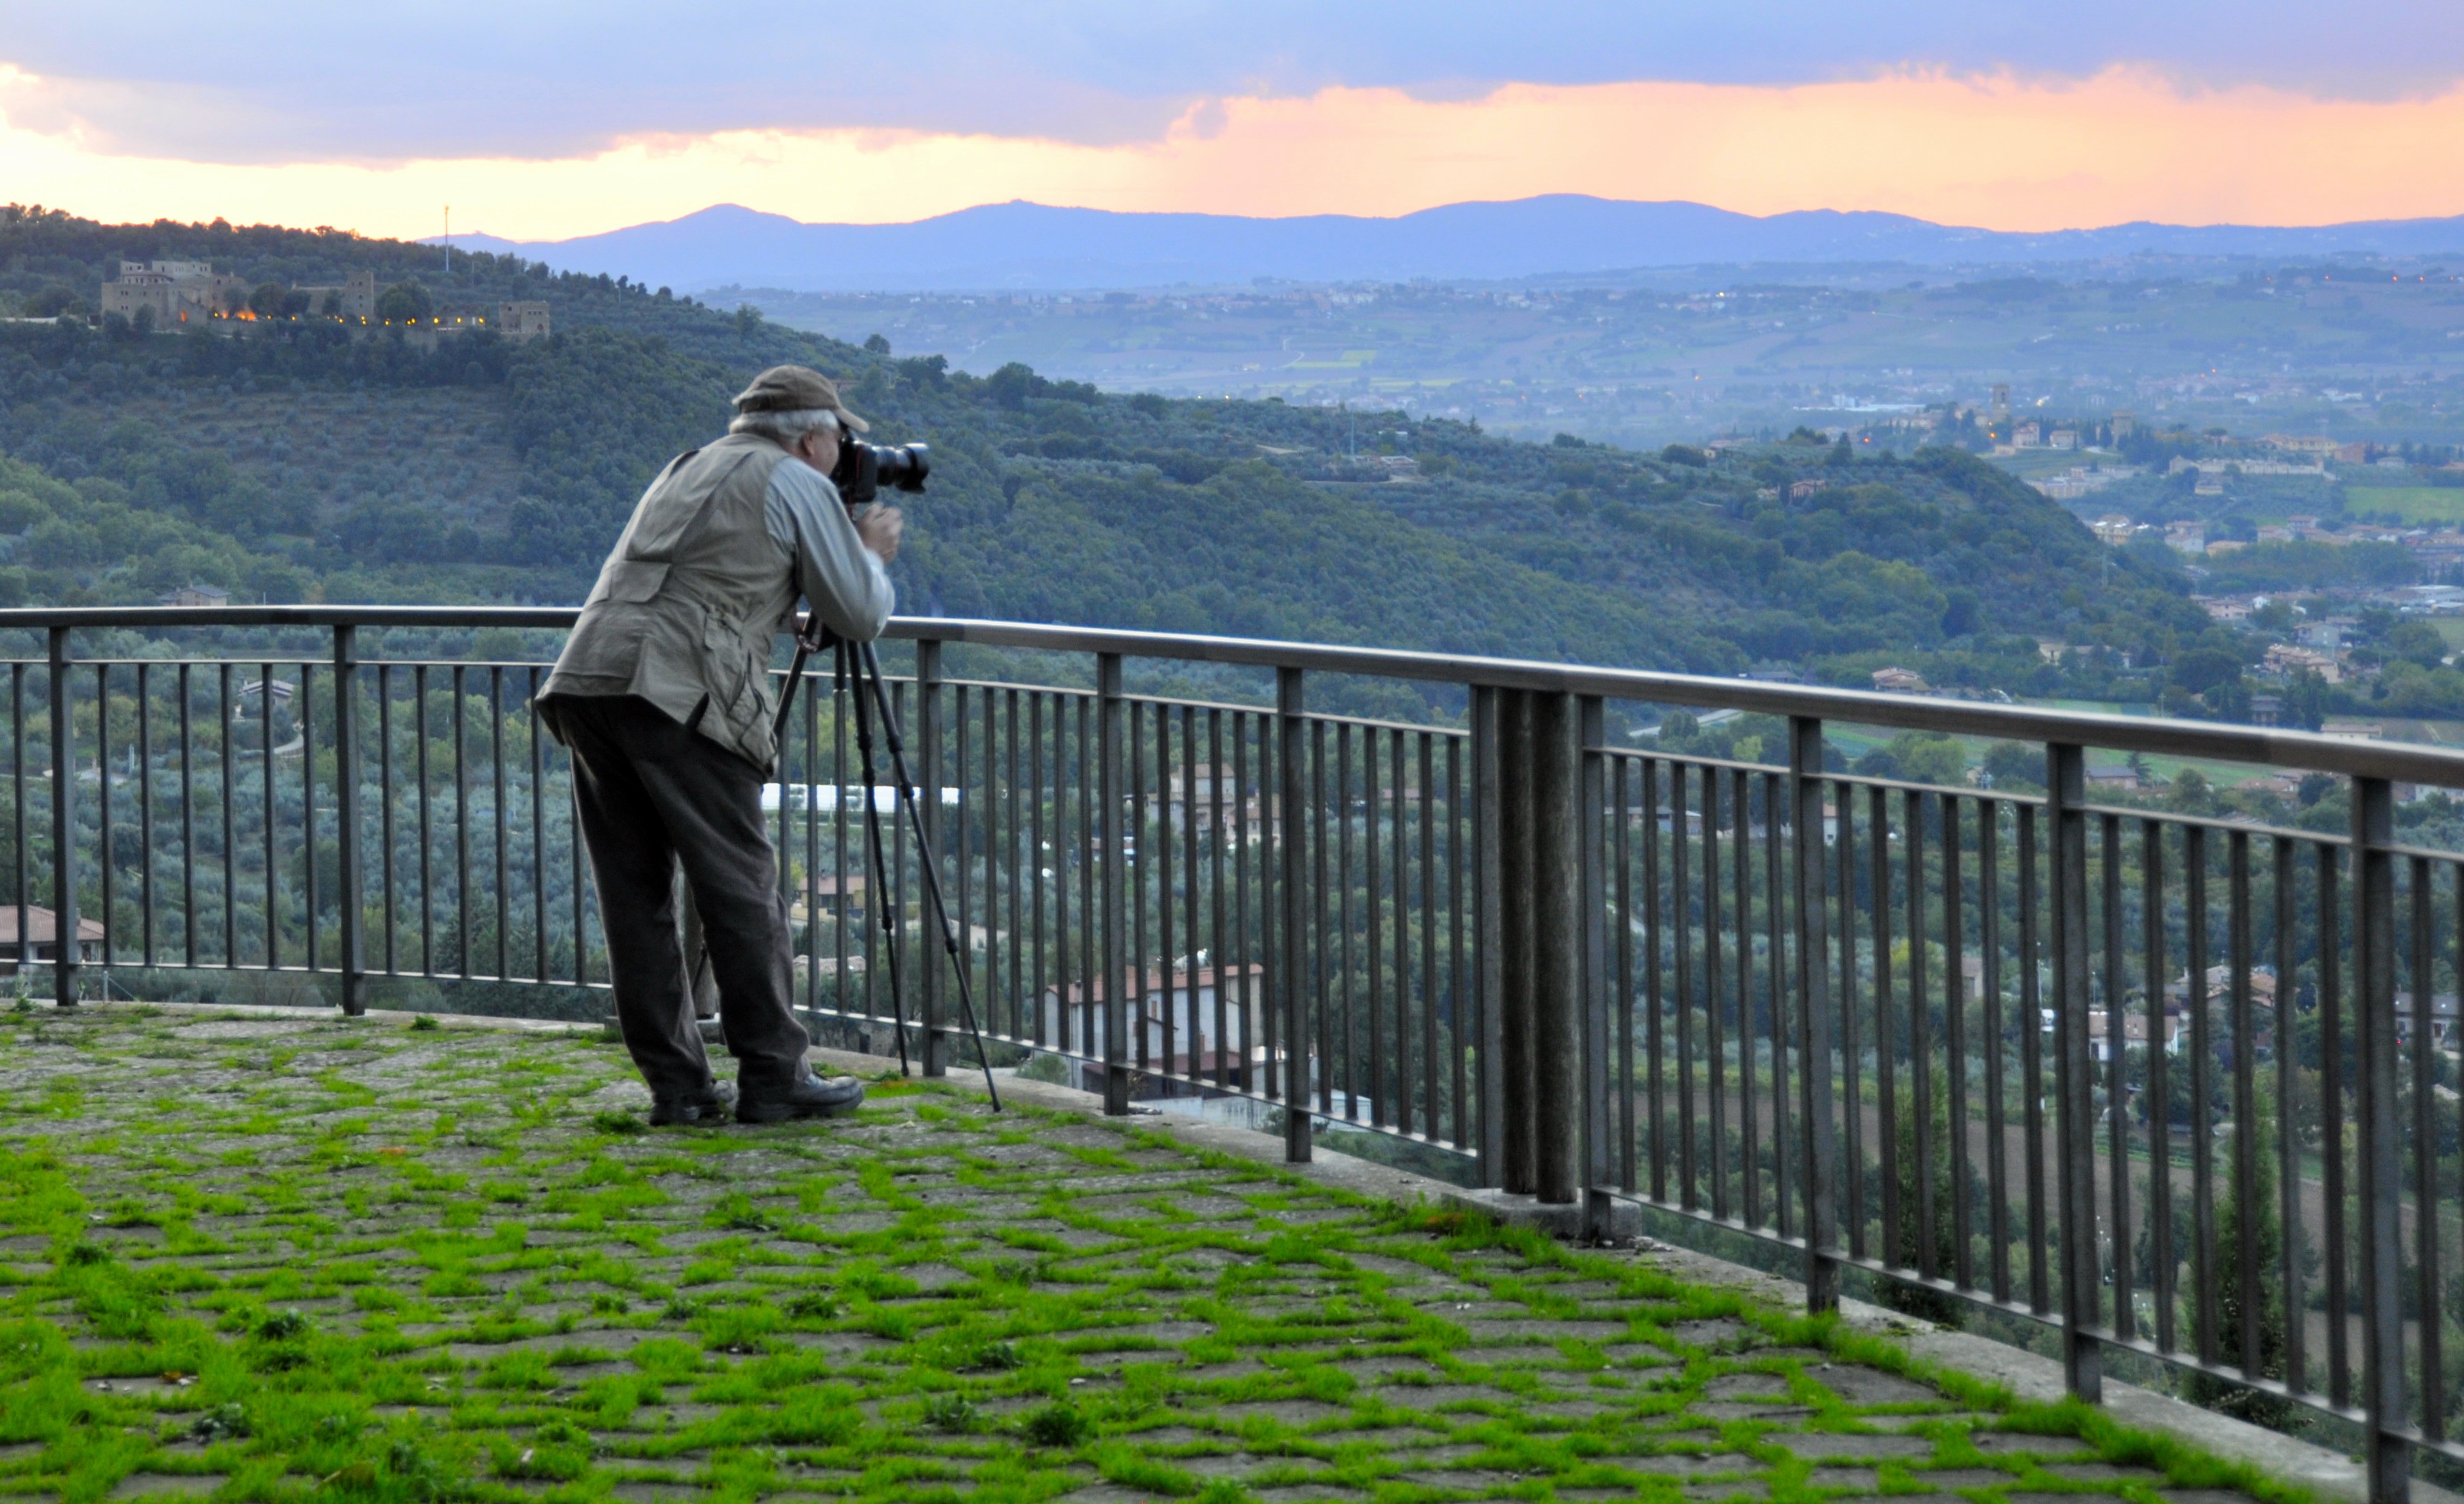
landscape, outdoor, fence, photographer, panorama, scenic, landmark, tourism, perugia, umbria, outdoor structure, home fencing